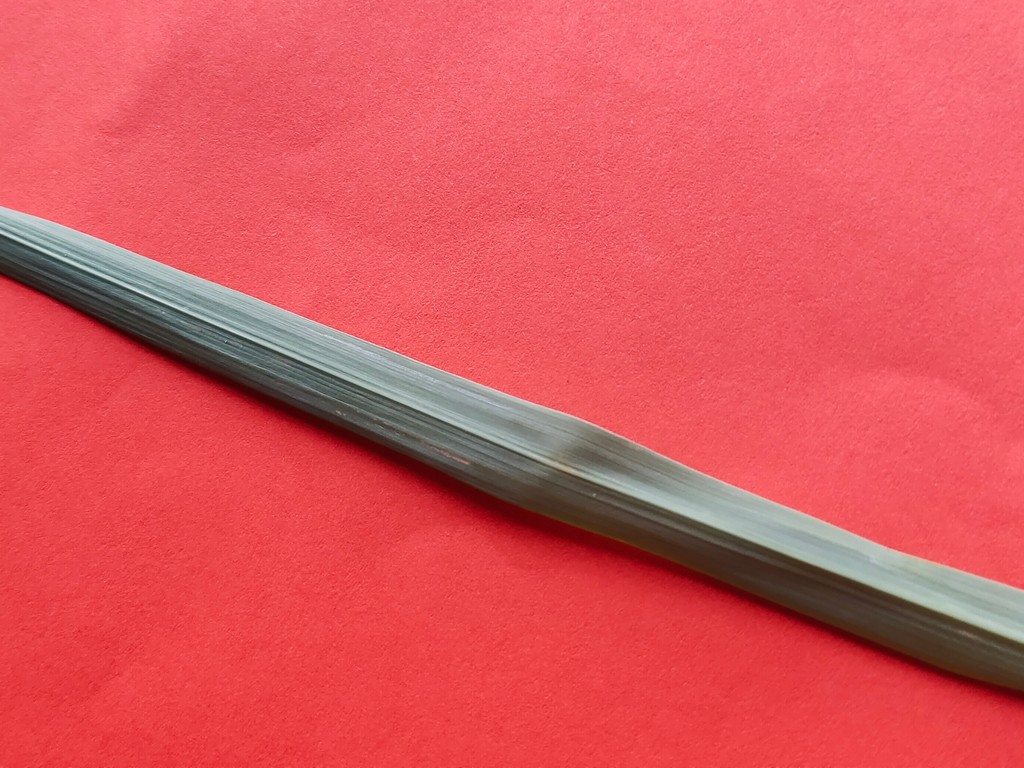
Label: Healthy